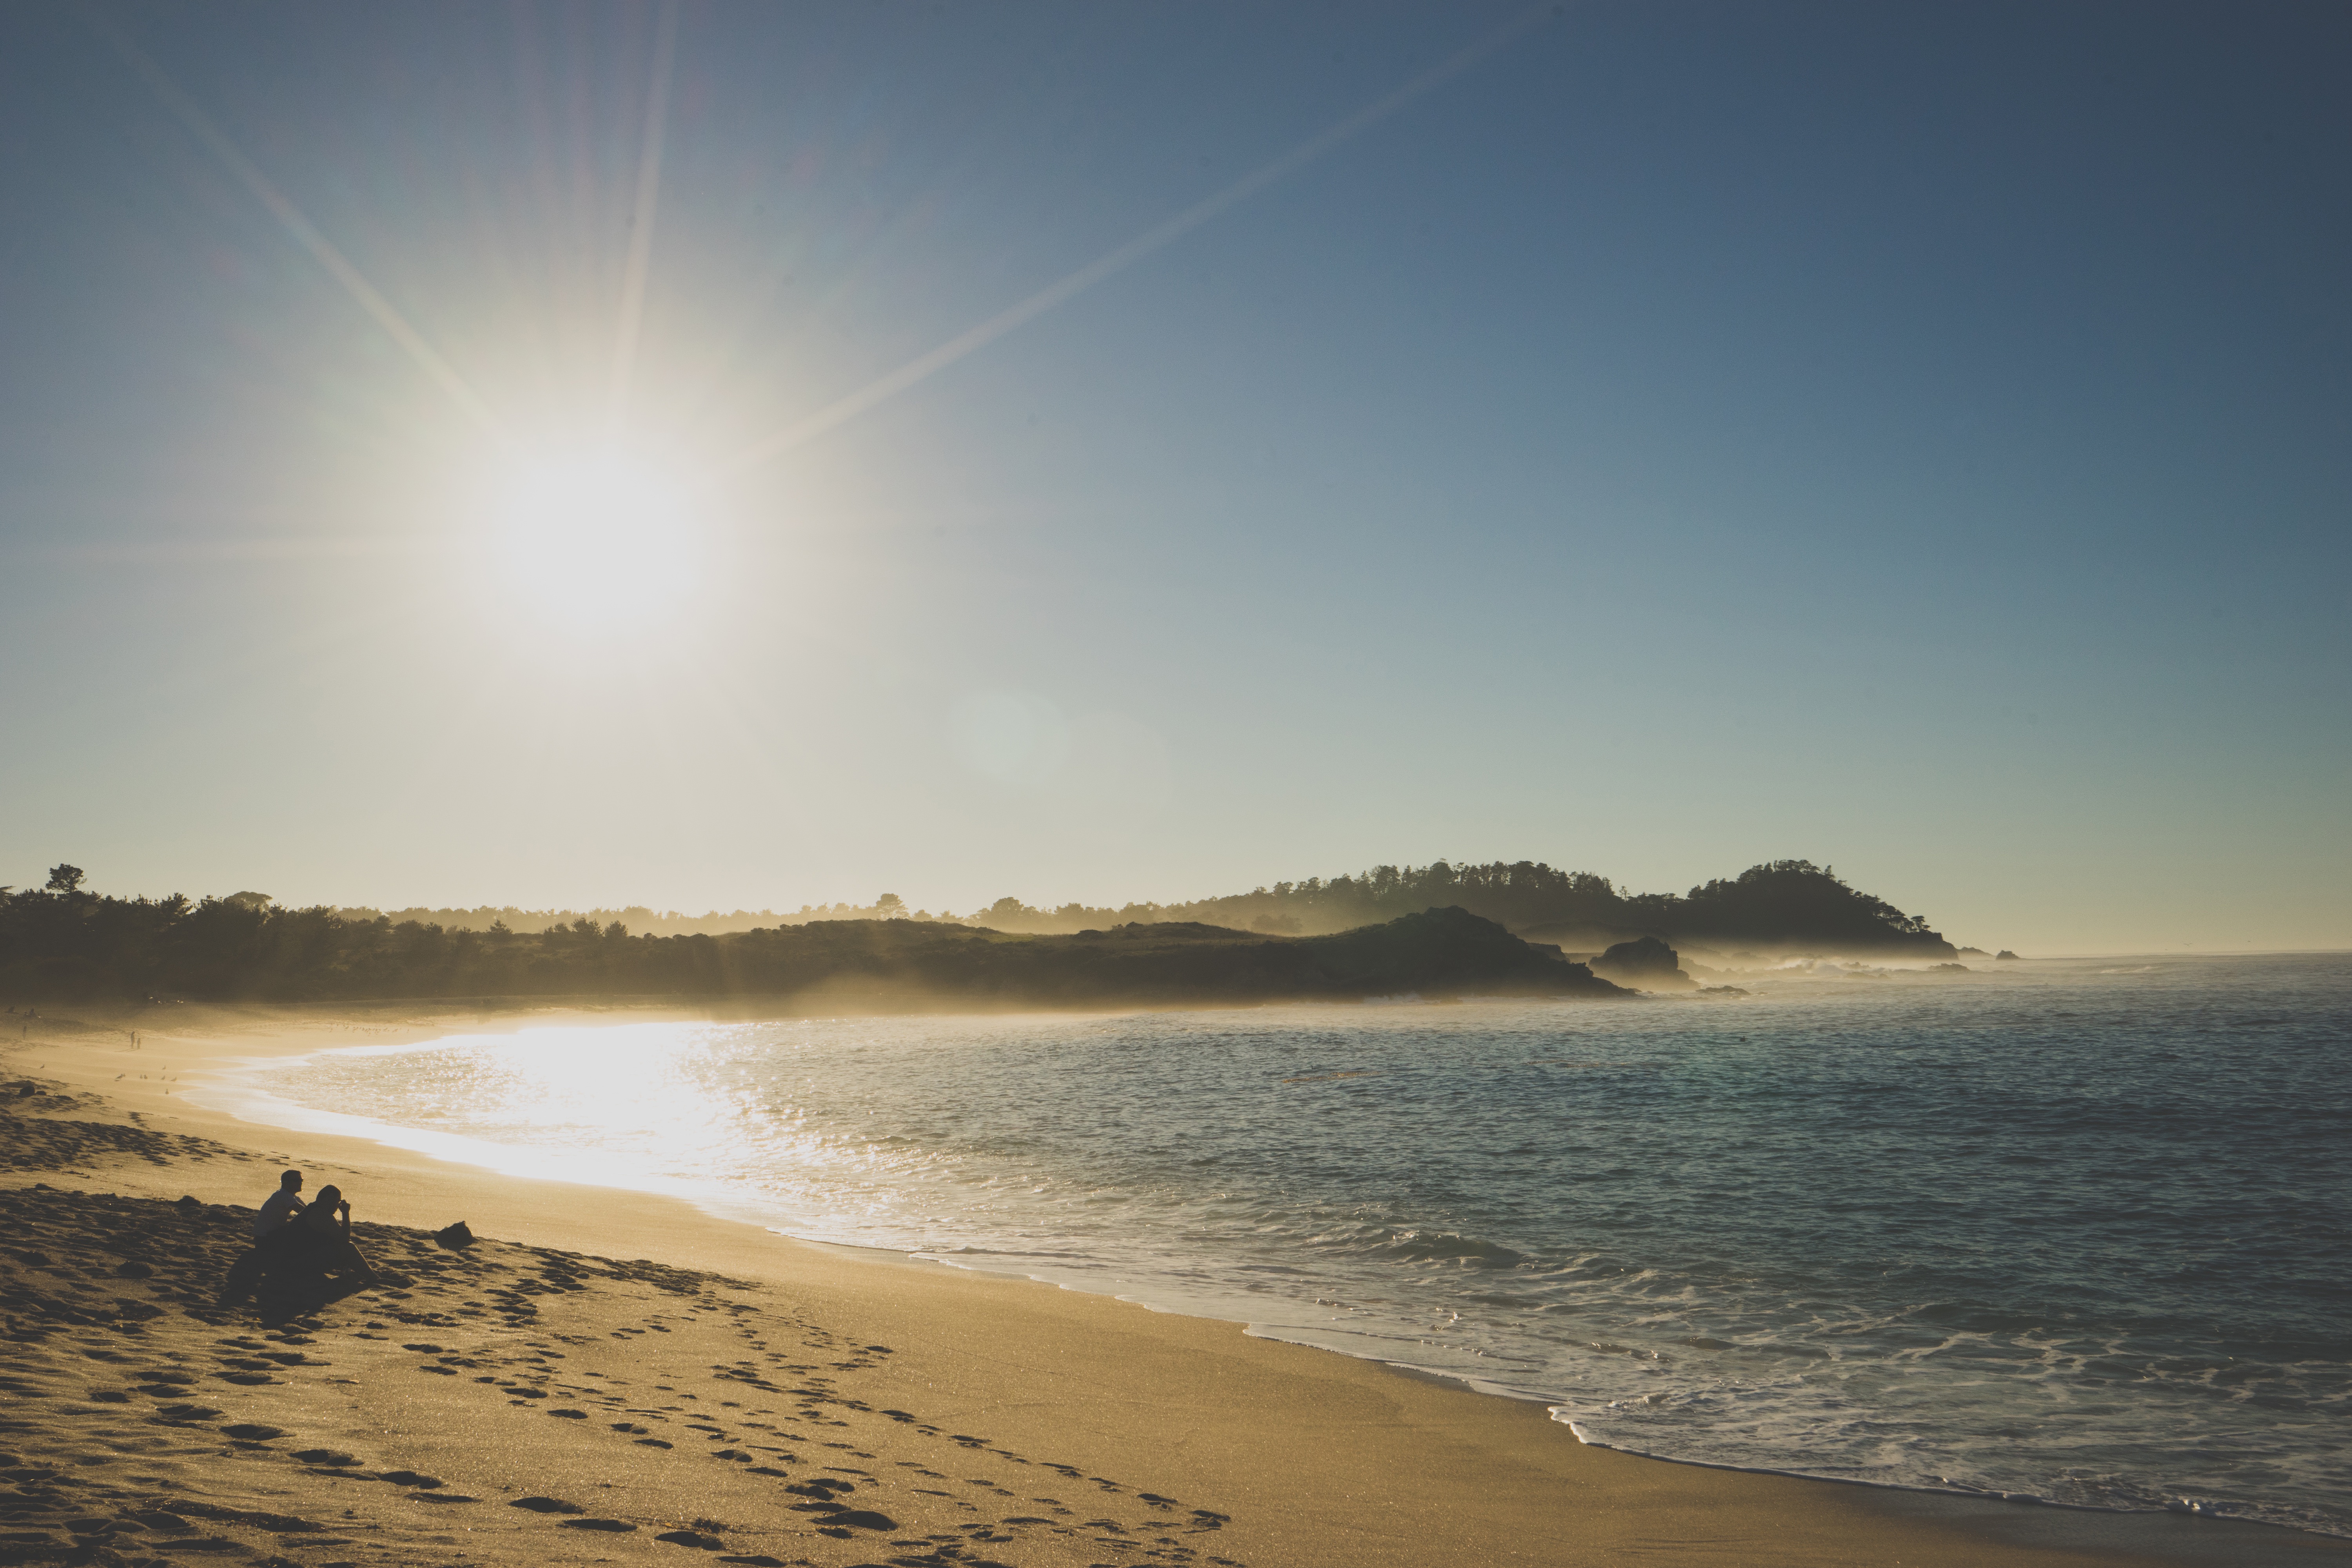
beach, sea, coast, water, sand, ocean, horizon, cloud, sun, sunrise, sunset, sunlight, morning, shore, wave, dawn, shoreline, dusk, evening, bay, body of water, cape, atmospheric phenomenon, wind wave